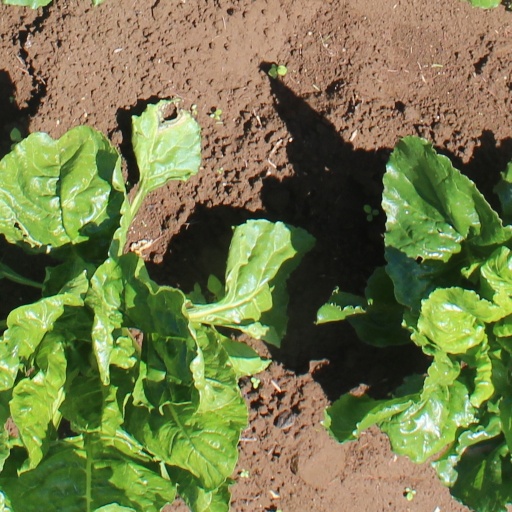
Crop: sugar beet